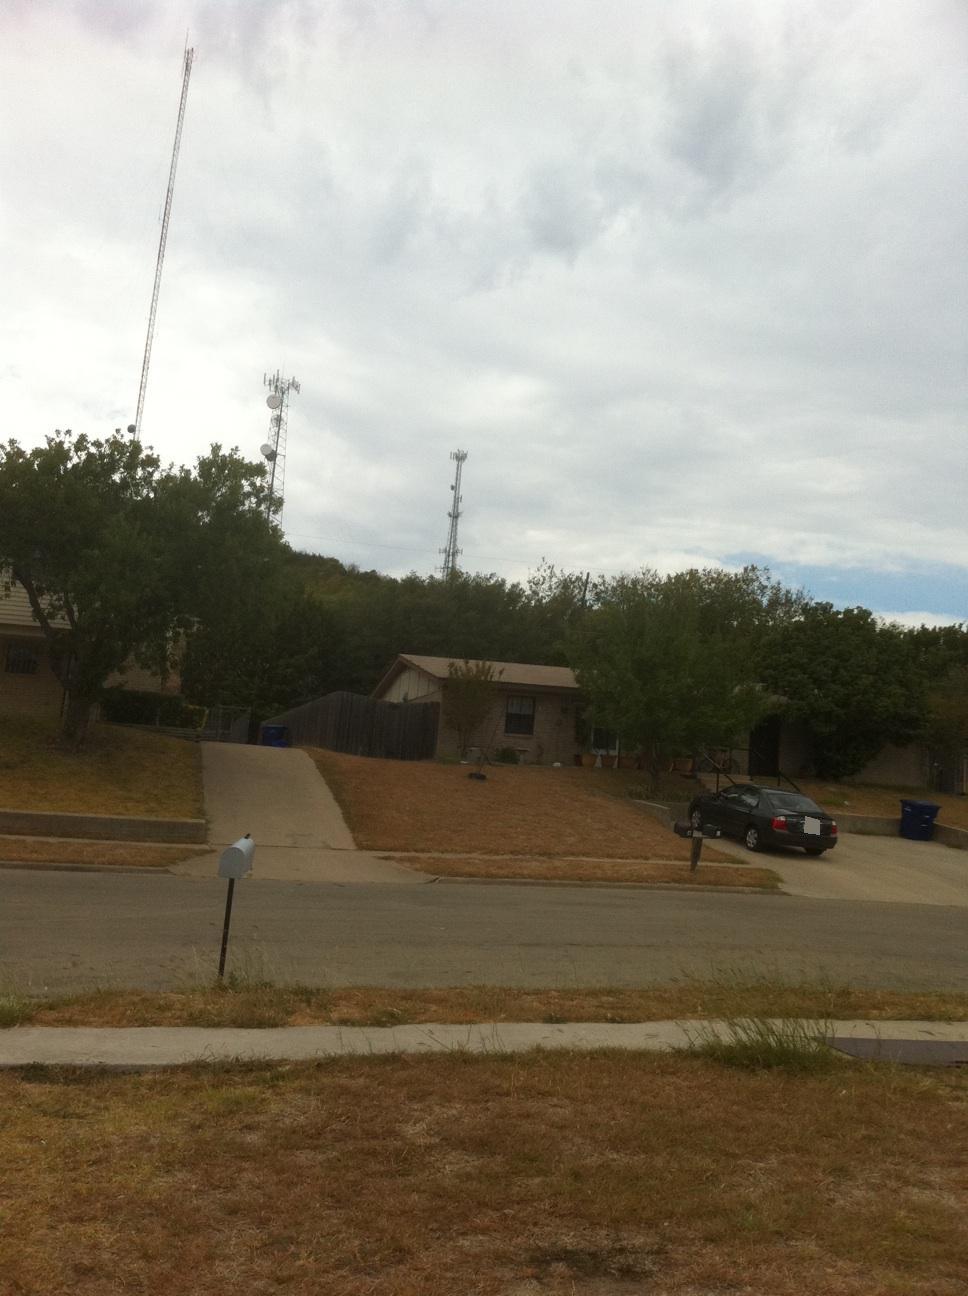Question: What is this guy in this photograph look like?
Answer: unanswerable